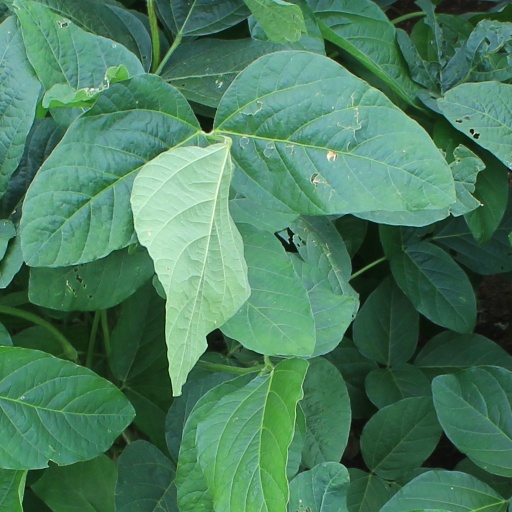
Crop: soybean